Ogden Valley, Utah

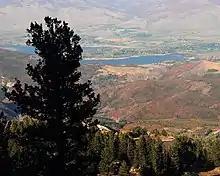
Looking down on Ogden Valley from Snowbasin Ski Resort

As of 2020, the Valley has eight churches, a grocery store, two post offices, three gas stations, an elementary school, and a junior high school. The county uses a master plan, published in 2016, as a guide for development.